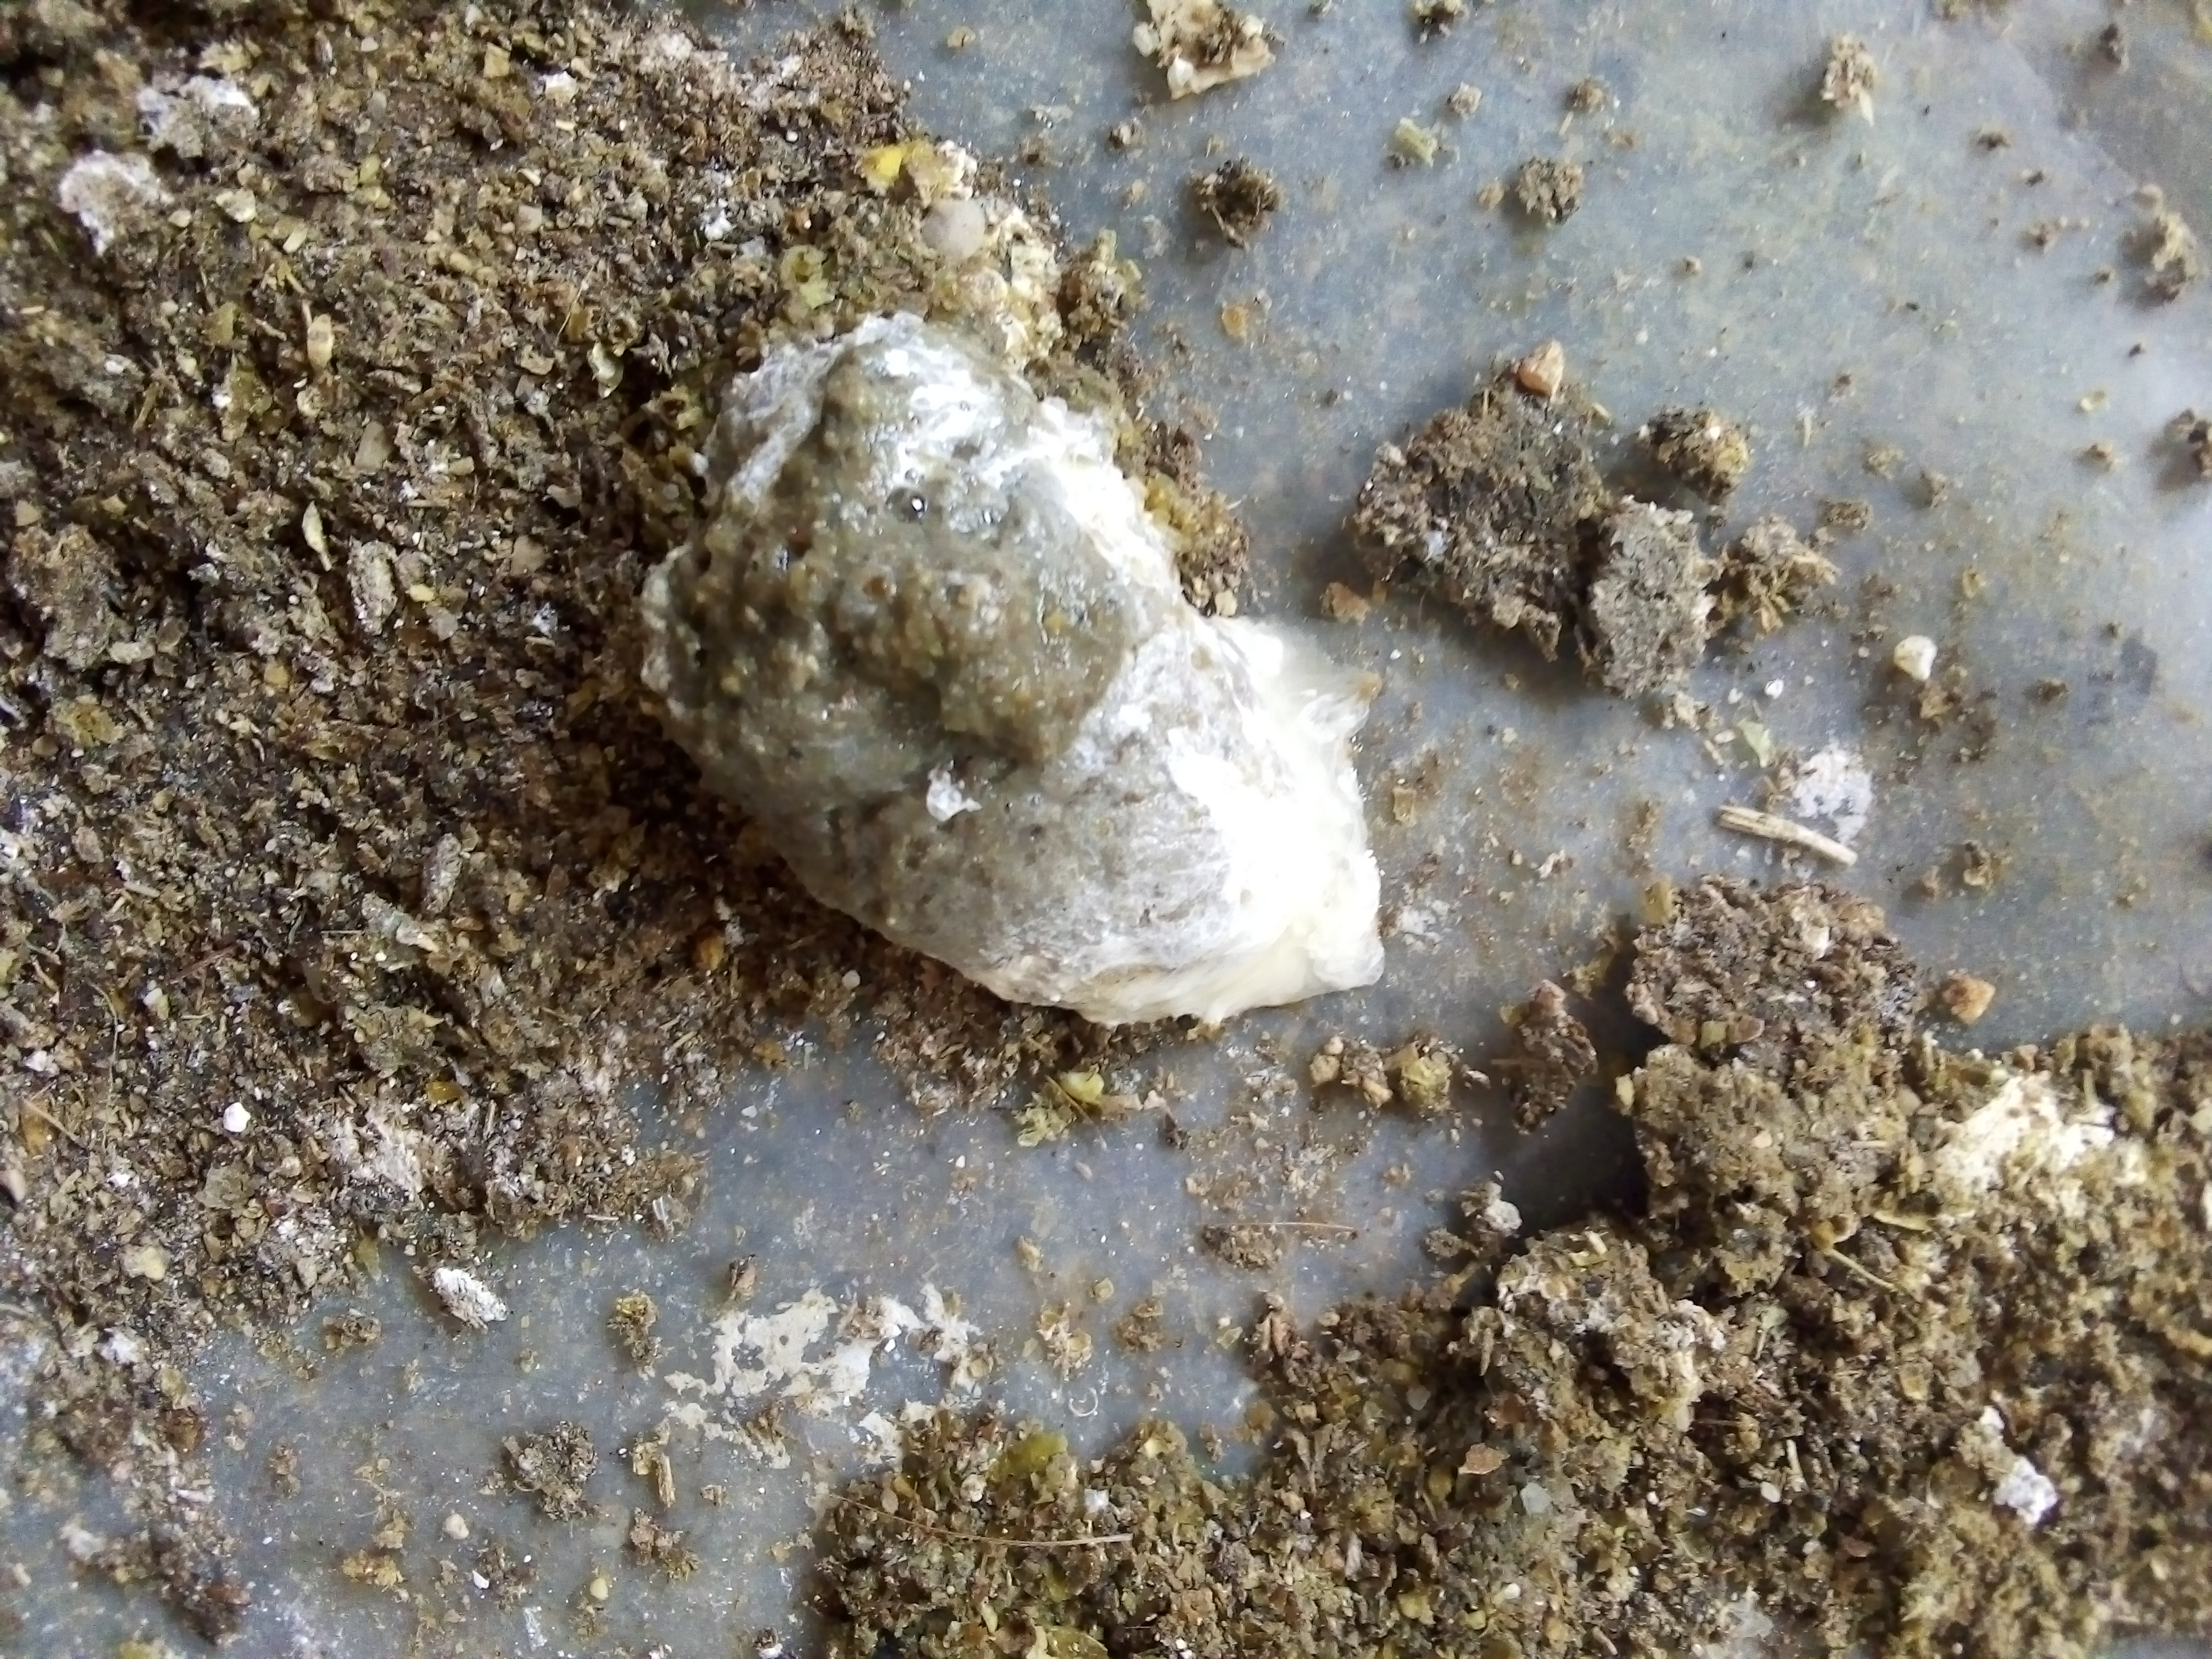
PCR-confirmed diagnosis: Salmonella